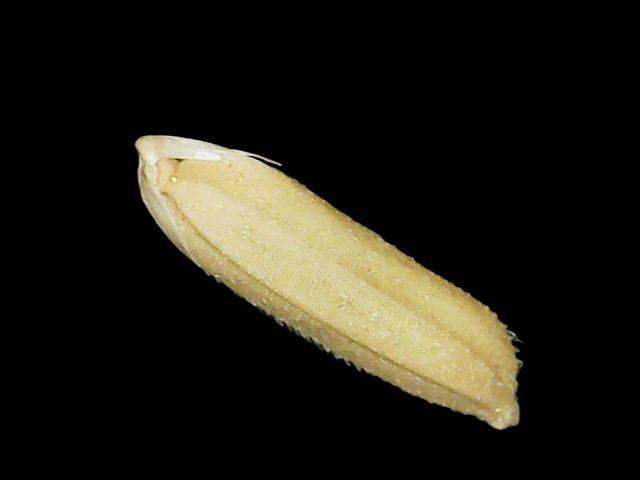
Rice variety: Binadhan16